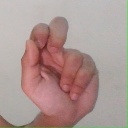
अक्षर: ढ